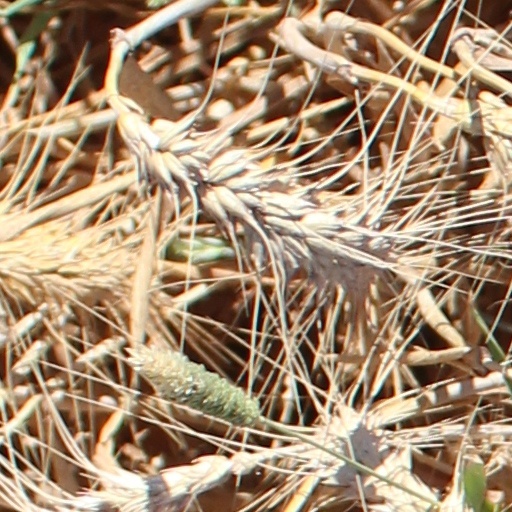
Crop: wheat